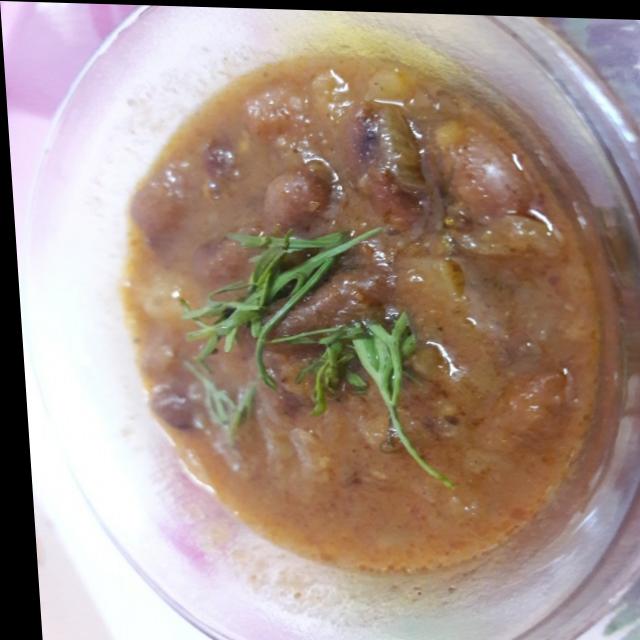
Dish: rajma_curry